Tinkle

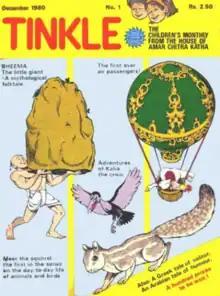
The first issue of Tinkle in 1980

Tinkle is an Indian weekly magazine for children in English, published from Mumbai. Originally owned by the India Book House, the Tinkle brand was acquired by ACK (Amar Chitra Katha) Media in 2007. The magazine contains comics, stories, puzzles, quizzes, contests and other features targeted at school children, although its readership includes many adults as well. It is published in English and syndicated in many Indian languages like Hindi, Bengali, and Malayalam.